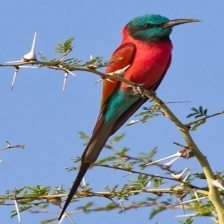
Species: CARMINE BEE-EATER
Scientific name: MEROPS NUBICOIDES
ImageNet parent category: bee_eater